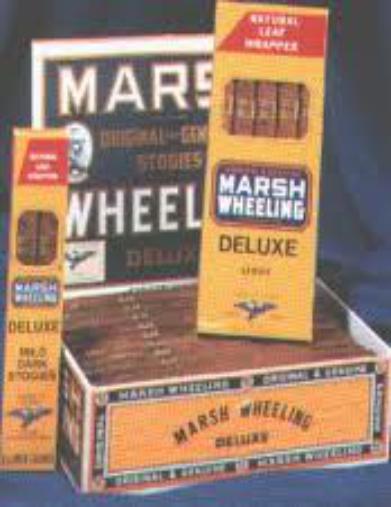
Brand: Marsh Wheeling
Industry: Necessities